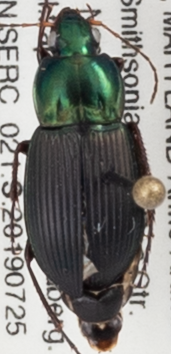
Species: Poecilus lucublandus
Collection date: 2019-07-25
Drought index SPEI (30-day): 0.074
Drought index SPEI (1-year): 1.69
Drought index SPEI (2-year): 1.69